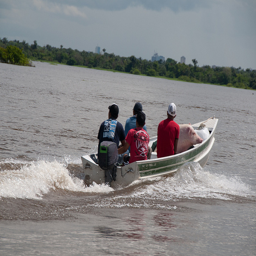
Four people and a pig in a speedboat on a lake.
A group of people sitting in a white boat floating on water.
Four people in a motor boat on a body of water.
People with a pig riding a speedboat in a lake.
The people are riding the boat in the water.